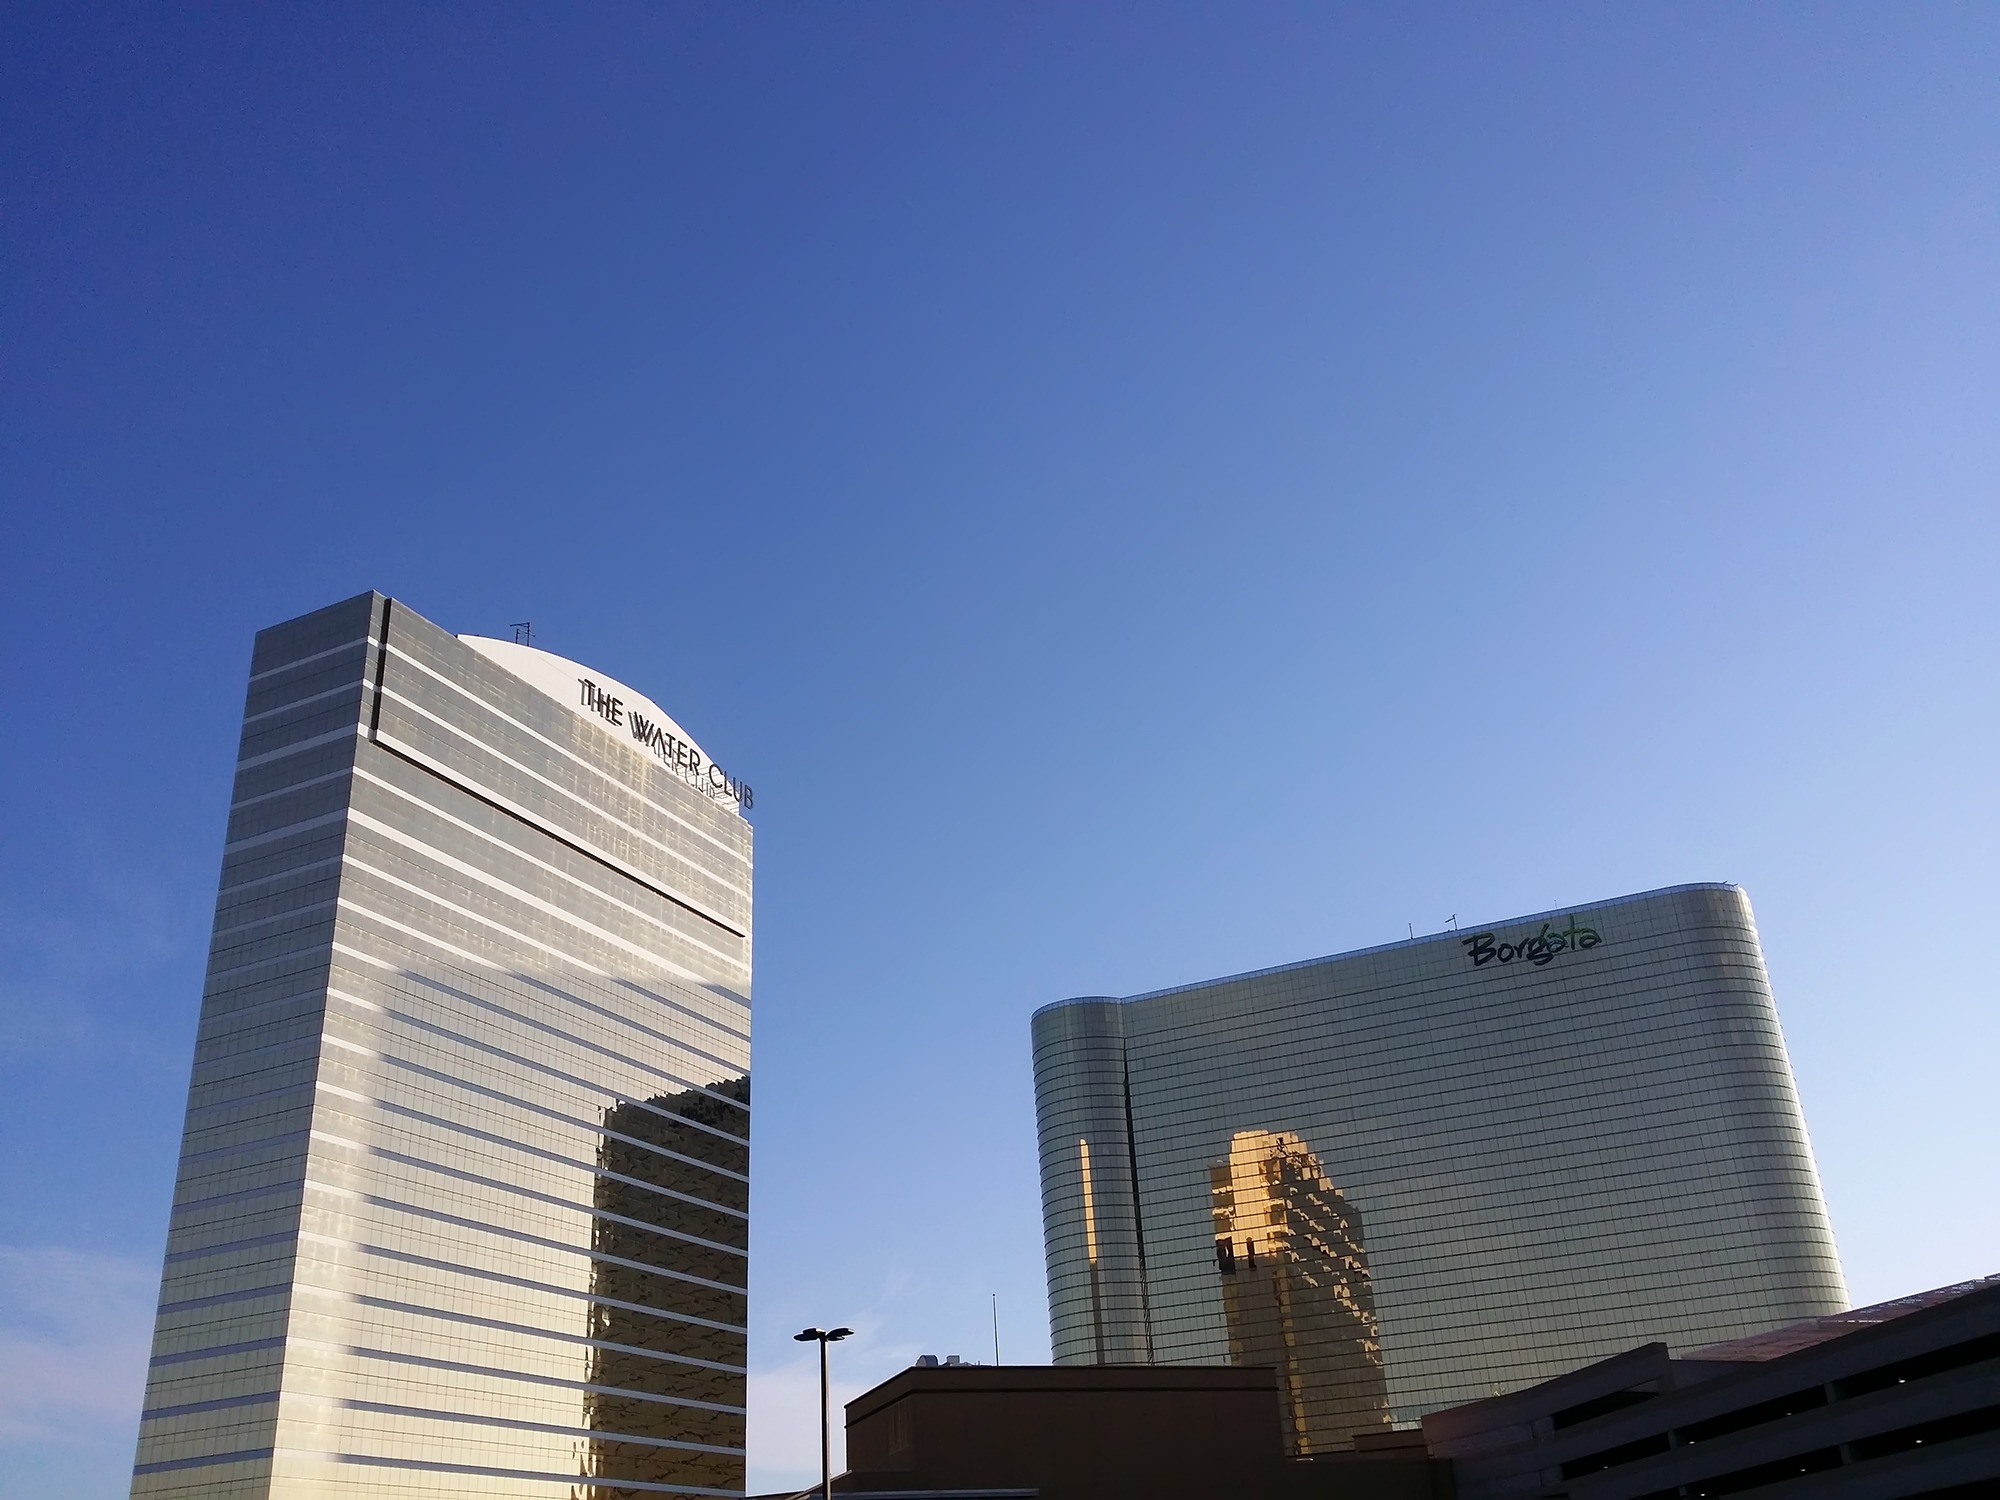
architecture, sky, skyline, building, city, skyscraper, urban, cityscape, downtown, tower, scenic, scenery, landmark, facade, blue, metropolitan, tower block, buildings, casino, headquarters, metropolis, atlantic city, urban area, human settlement, atmosphere of earth, metropolitan area, borgata, water club